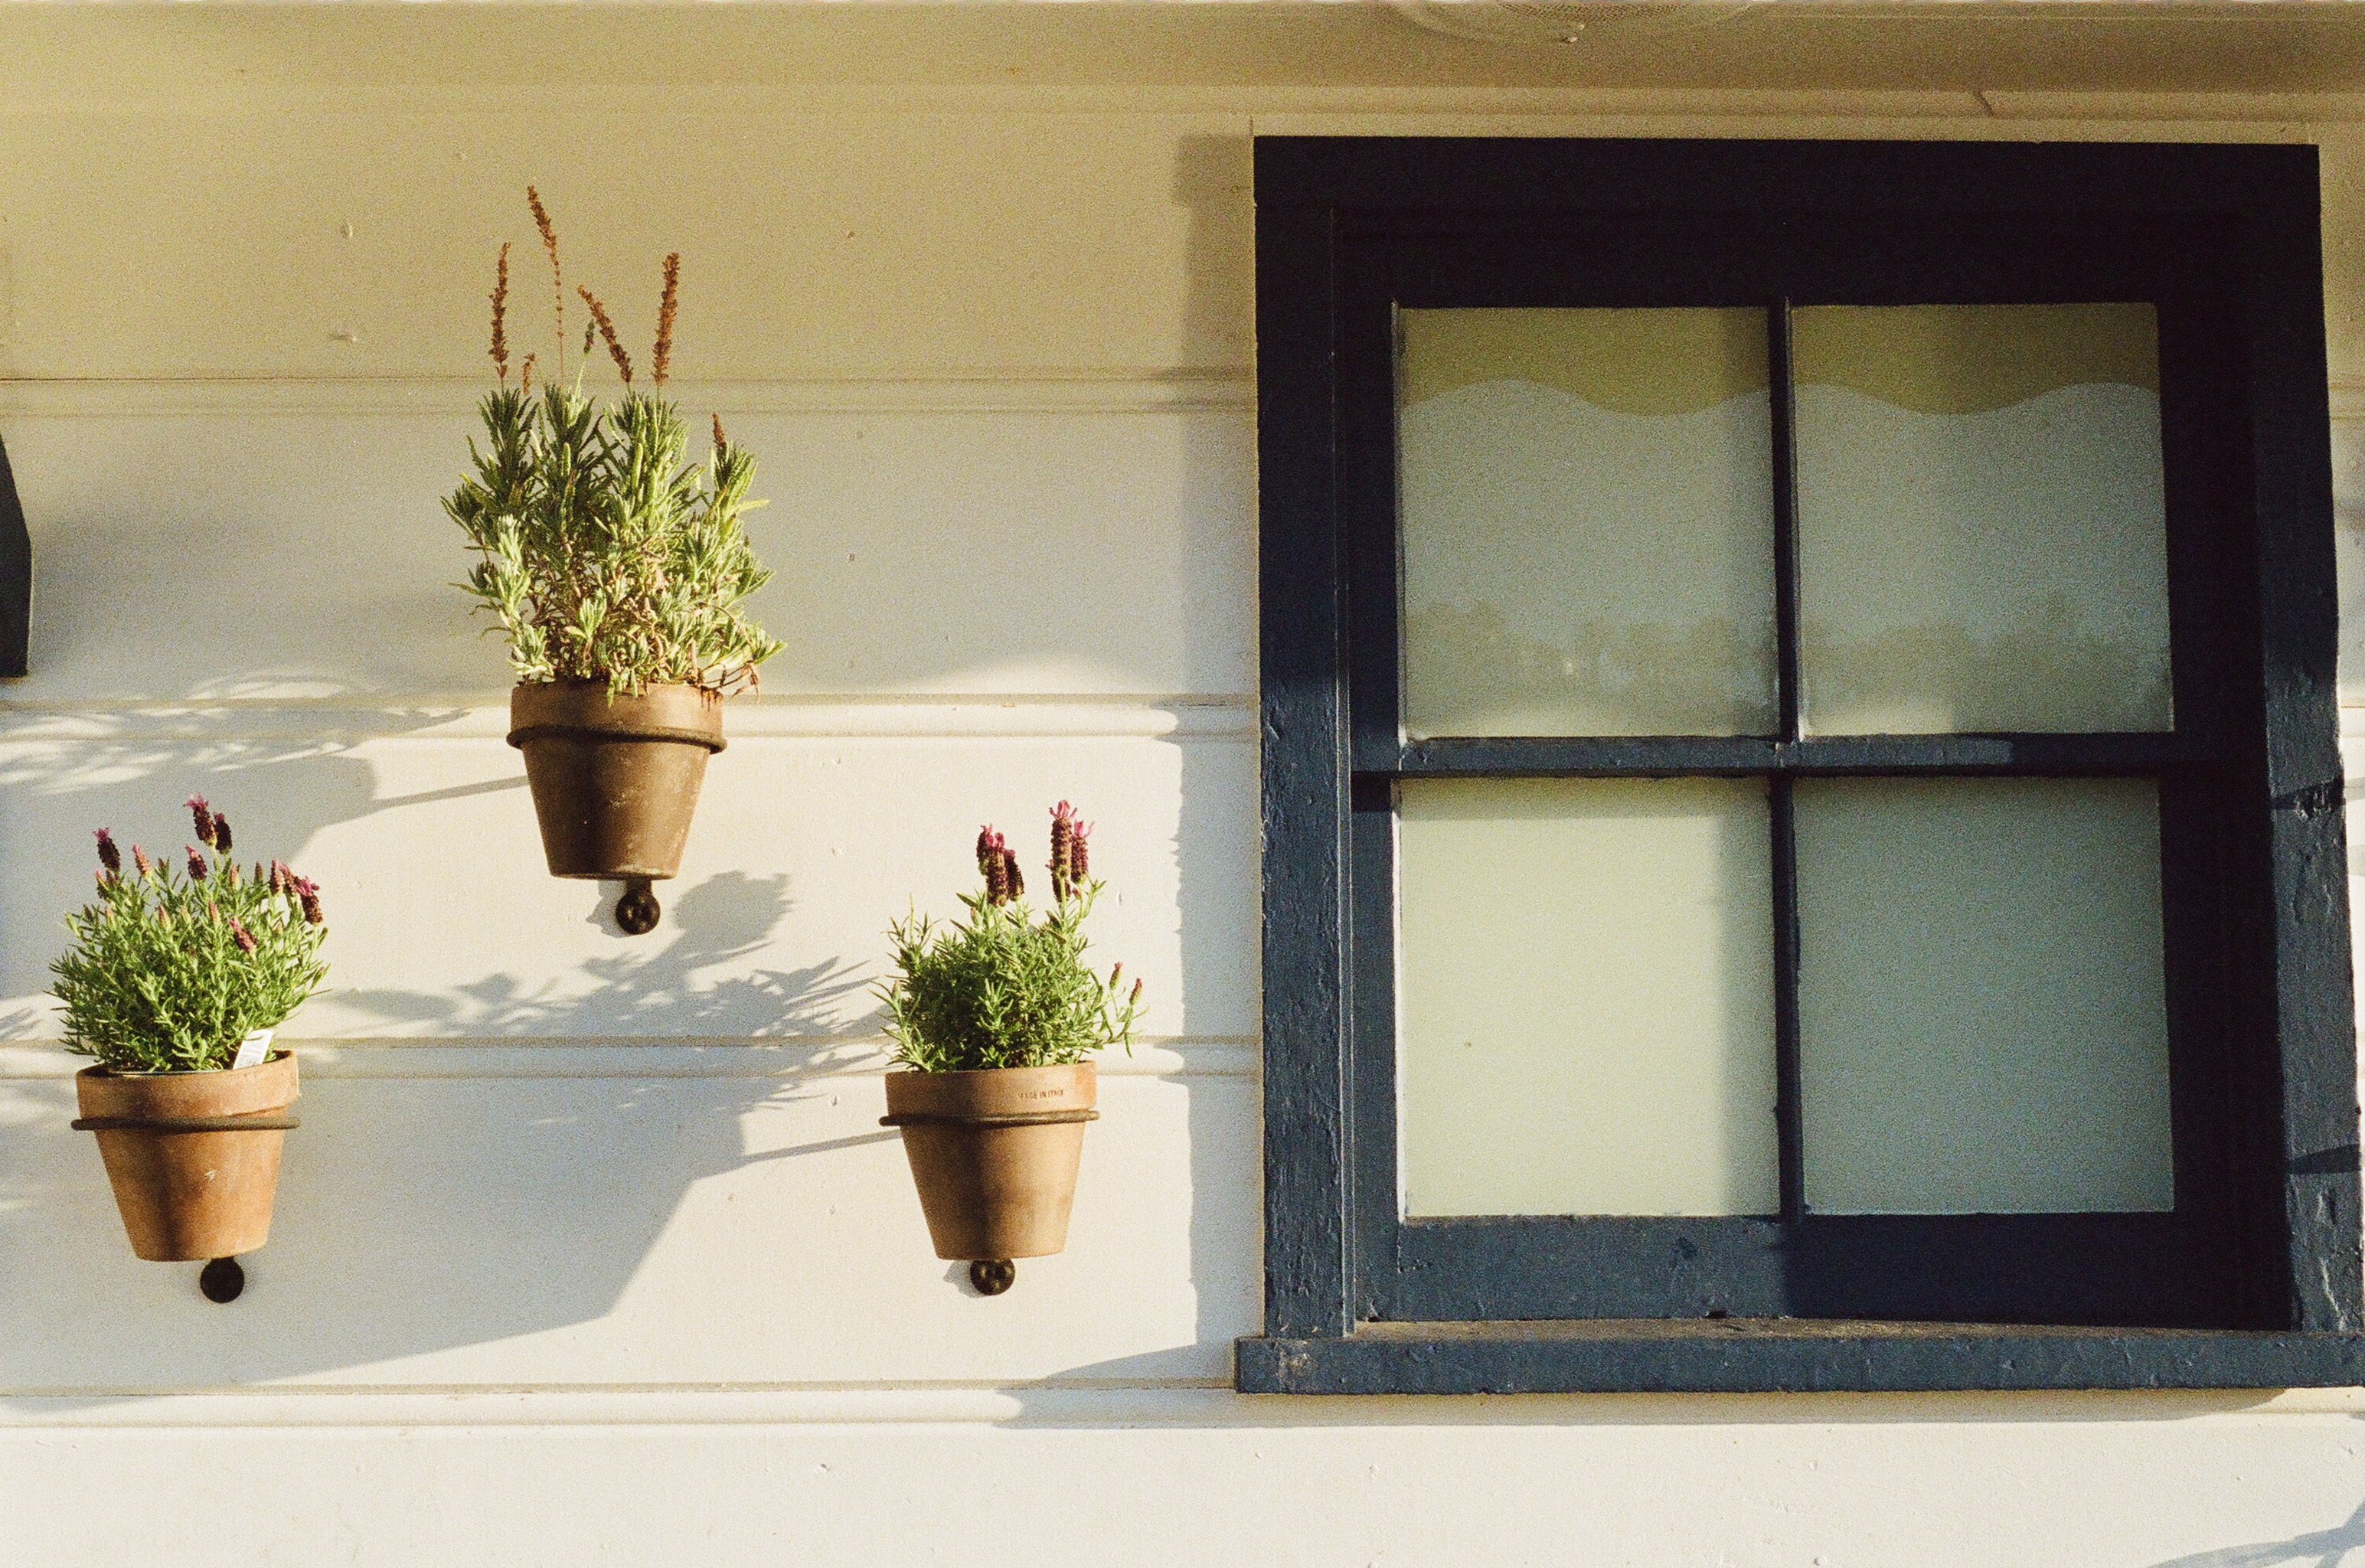
architecture, house, window, home, wall, shelf, living room, exterior, furniture, room, lighting, flowers, interior design, design, window blind, potted plants, siding, pots, window covering, window treatment